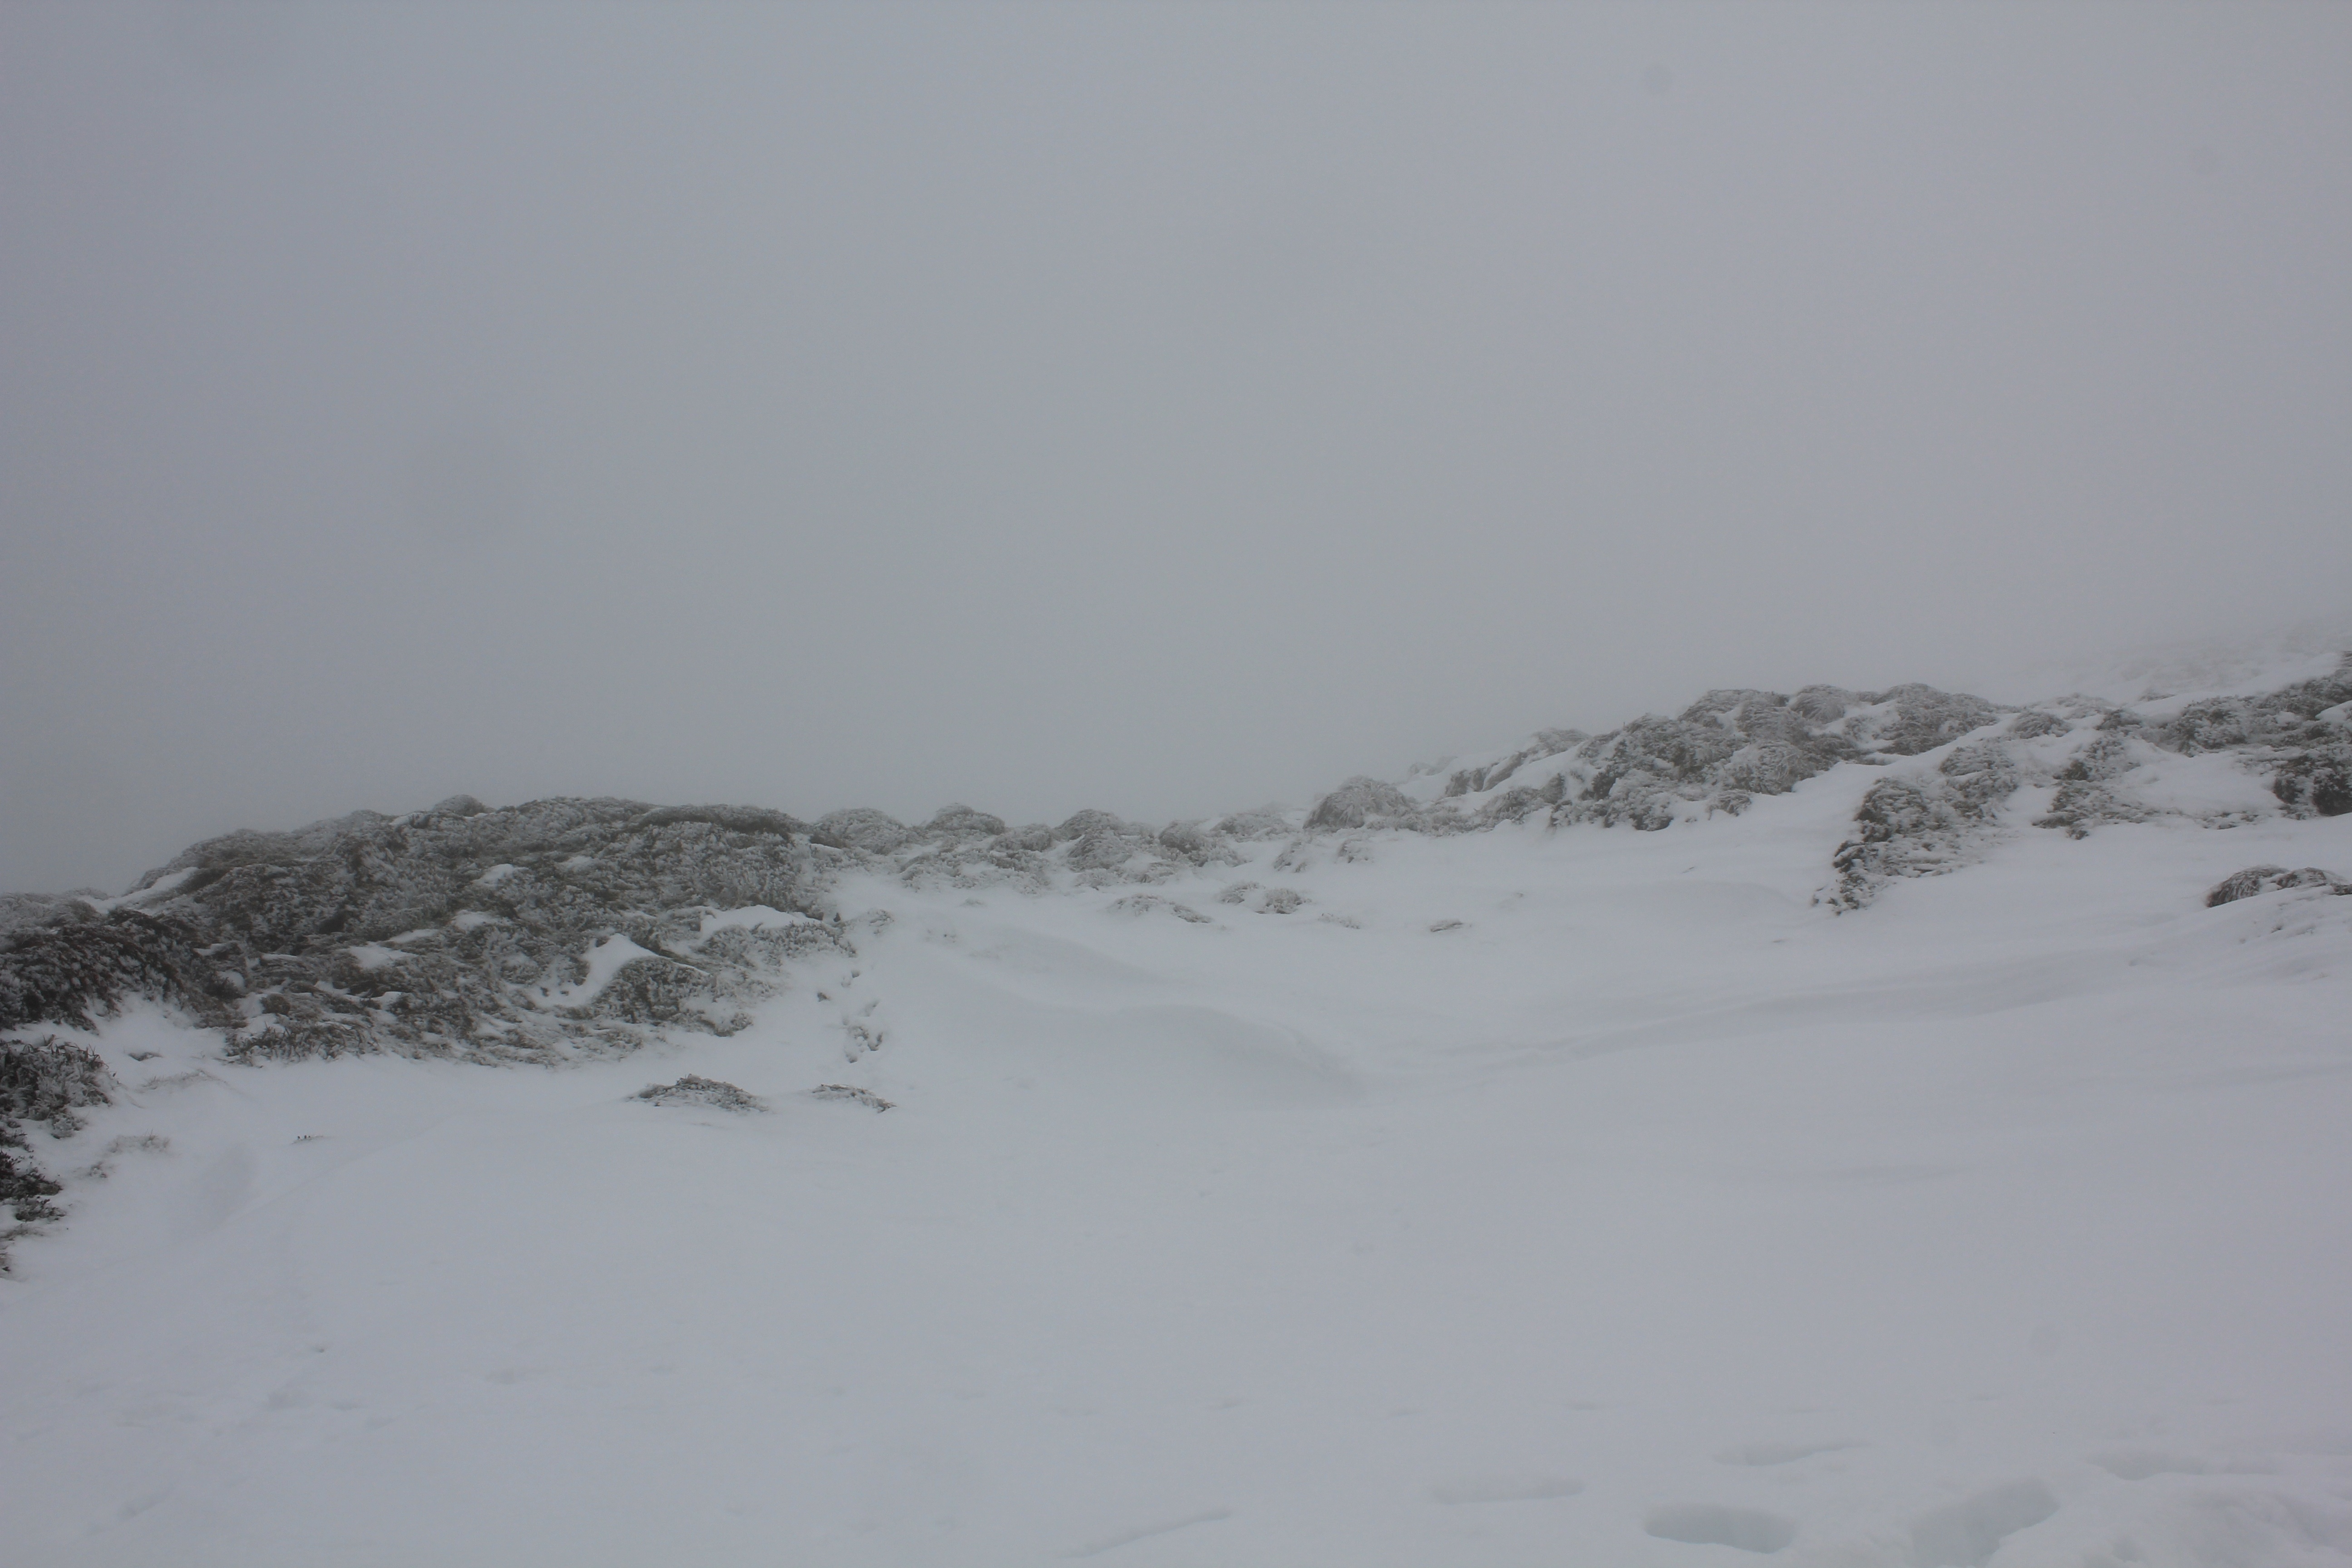
mountain, snow, winter, weather, season, blizzard, piste, freezing, atmospheric phenomenon, geological phenomenon, winter storm